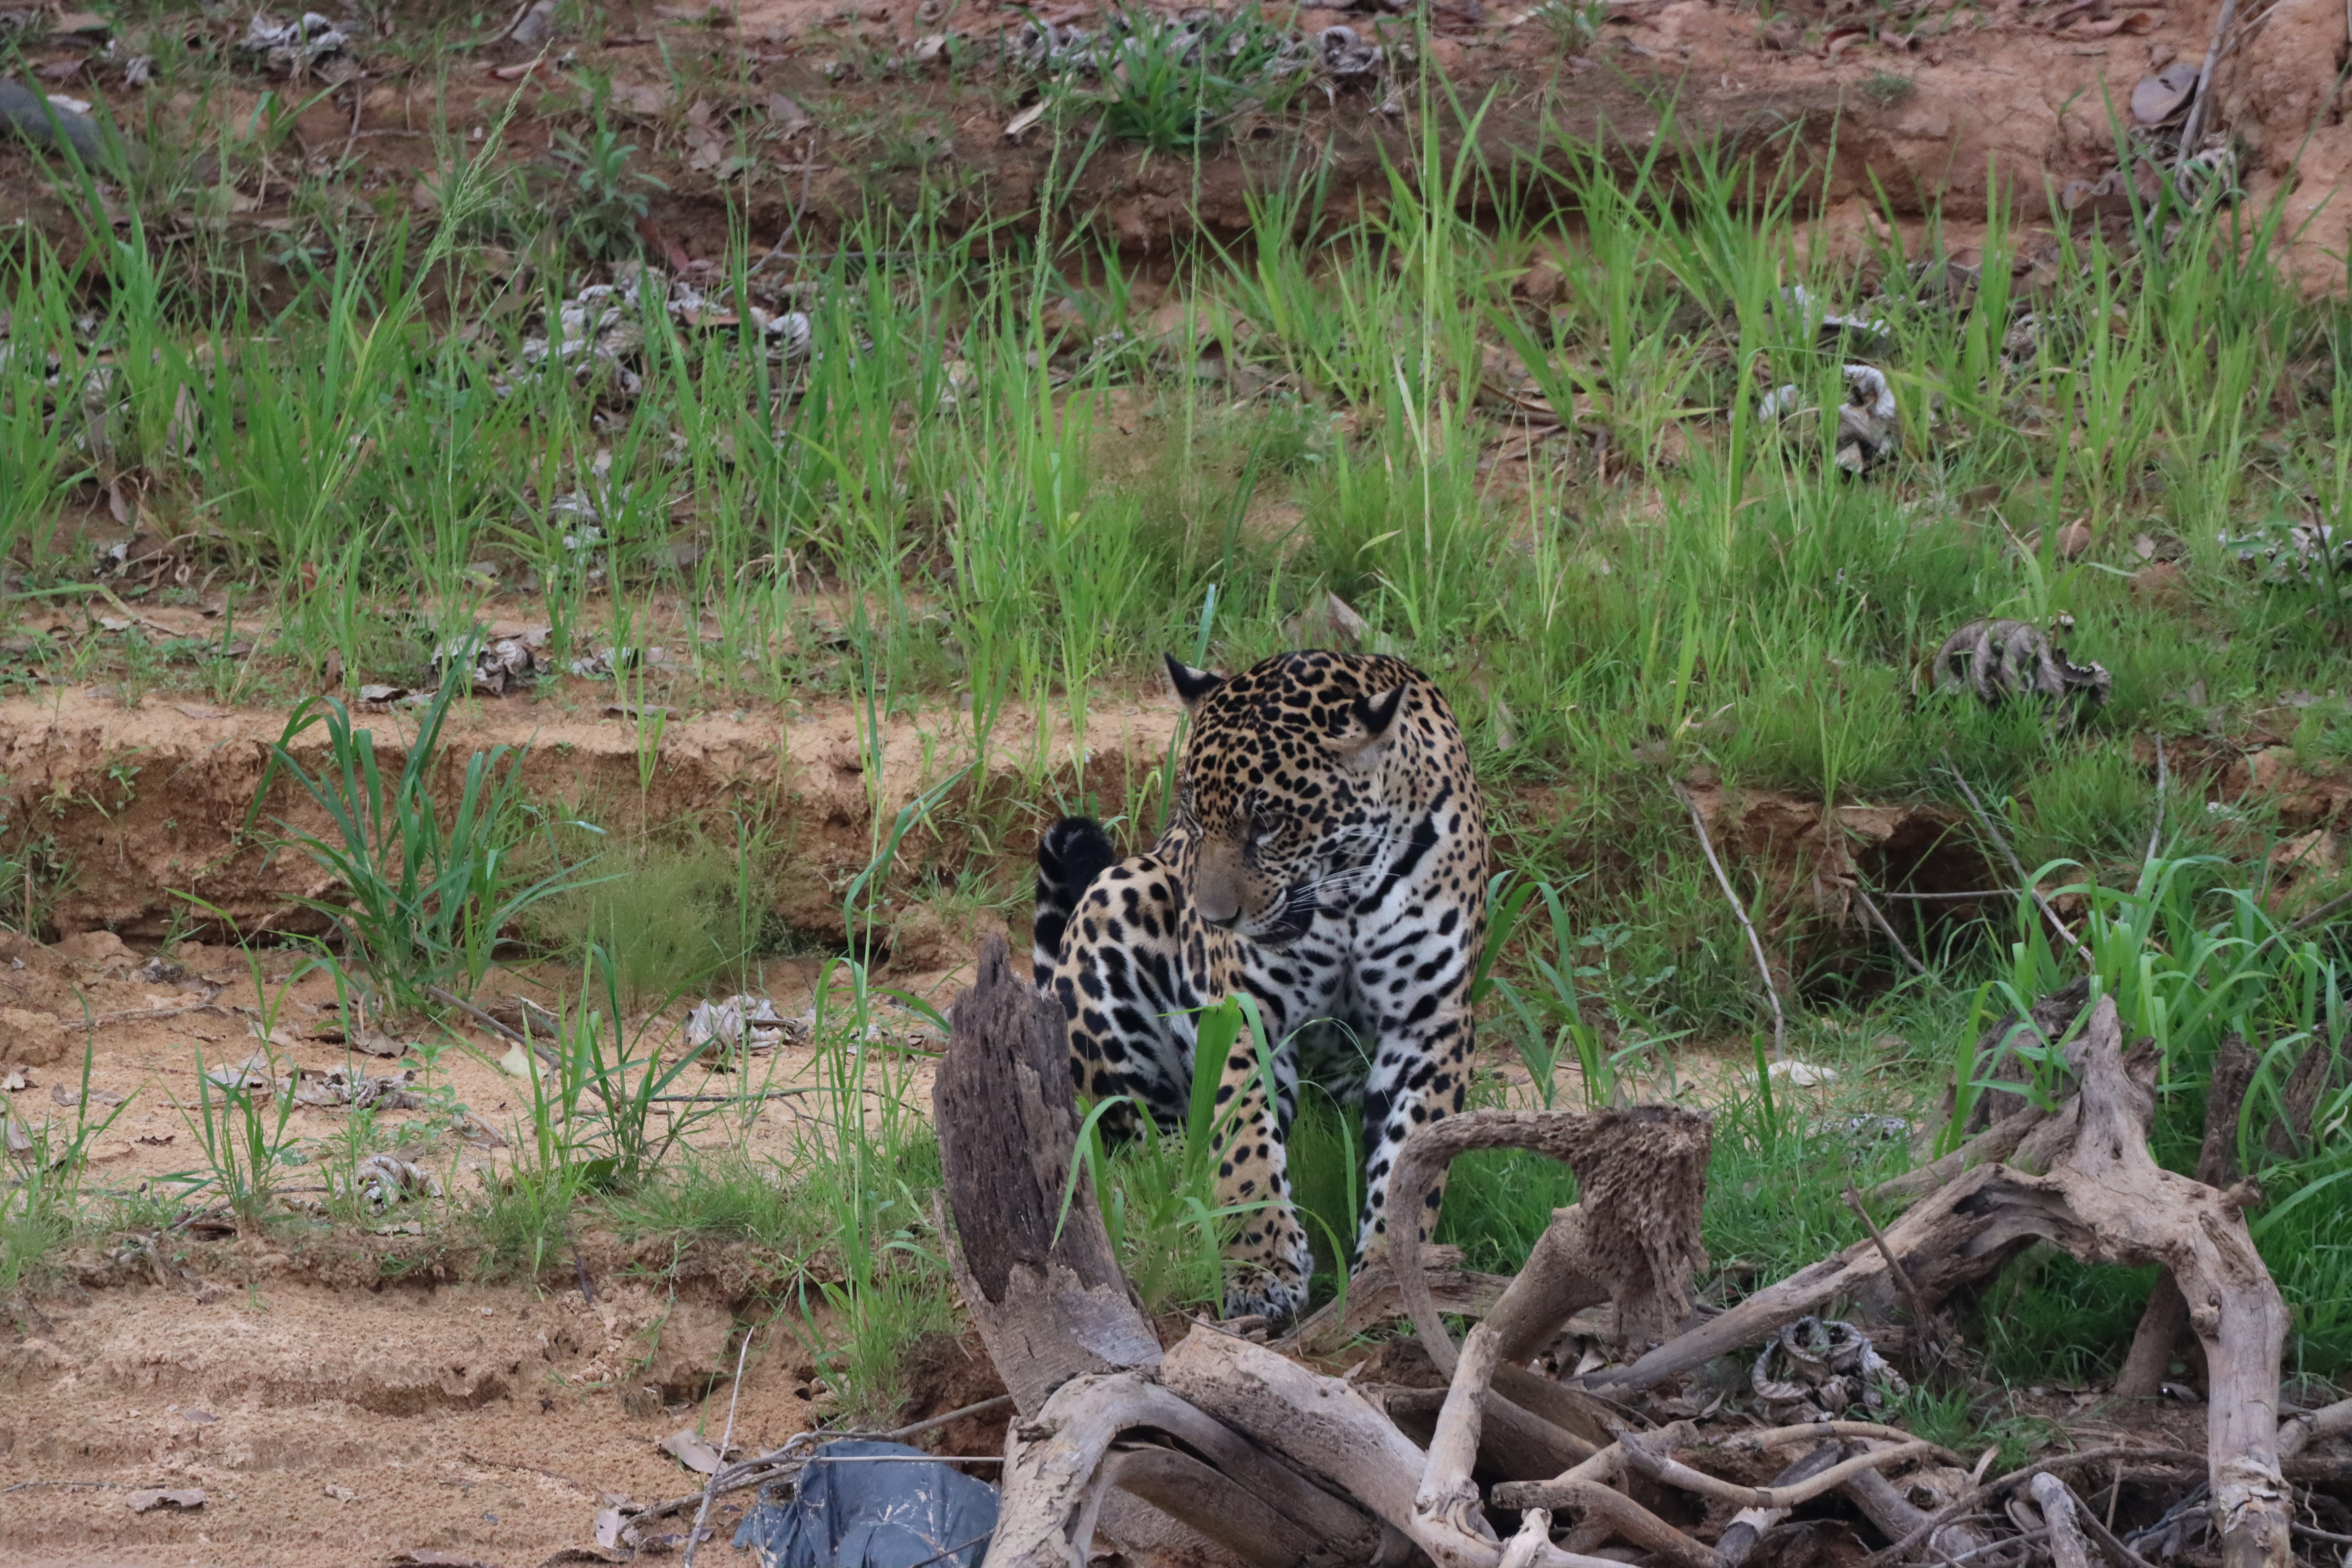
Jaguar: Ariely